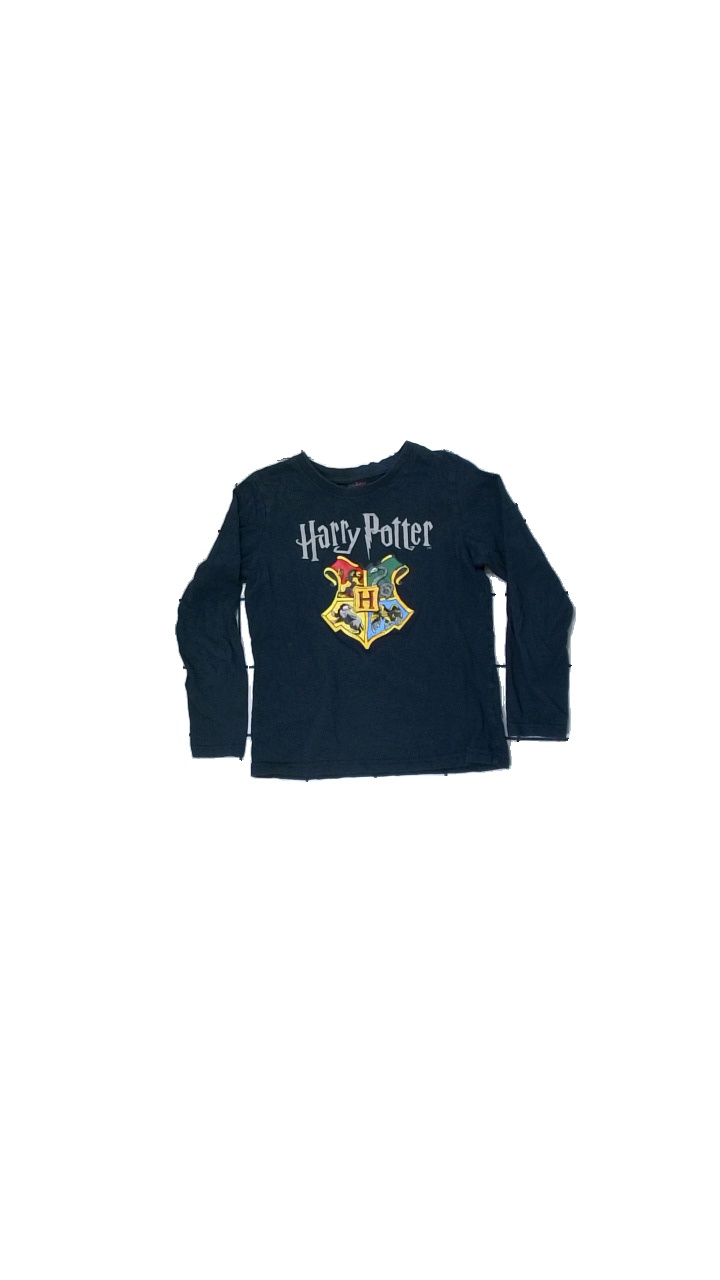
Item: Top (Children)
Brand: Harry Potter (wizarding World)
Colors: Blue, Grey, Yellow, Multicolor
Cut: Regular, C-collar
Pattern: Logo print
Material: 100% cotton
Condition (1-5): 3
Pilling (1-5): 5
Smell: Minor
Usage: Reuse
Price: <50